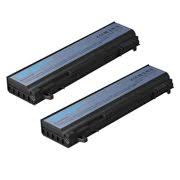
Waste category: battery